SOS (SZA album)

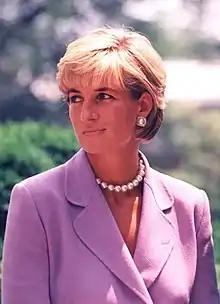
The album artwork was inspired by a paparazzi photo of Diana, Princess of Wales.

The explanation behind the album title is threefold. "SOS" is a nod to the Morse code distress signal SOS, which is used in maritime navigation and is popularly interpreted as either "save our ship" or "save our souls". The other two reasons are rooted in SZA's names. Her stage name is derived from the letters of the Supreme Alphabet, according to which the letter "S" stands for Self and Savior. In real life, her friends call her by the nickname Sous, a shortening of her first name, Solána.